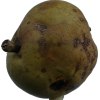
Label: pear